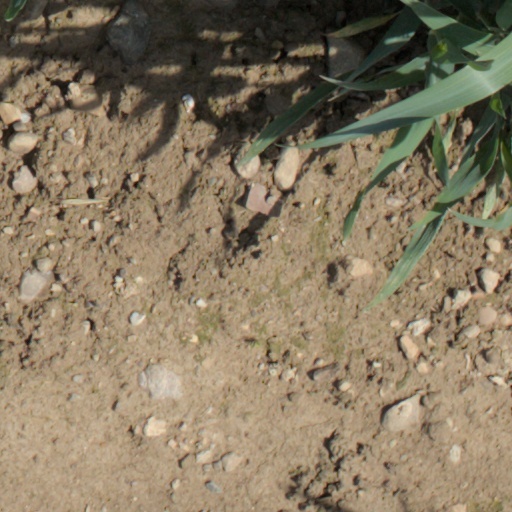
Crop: wheat